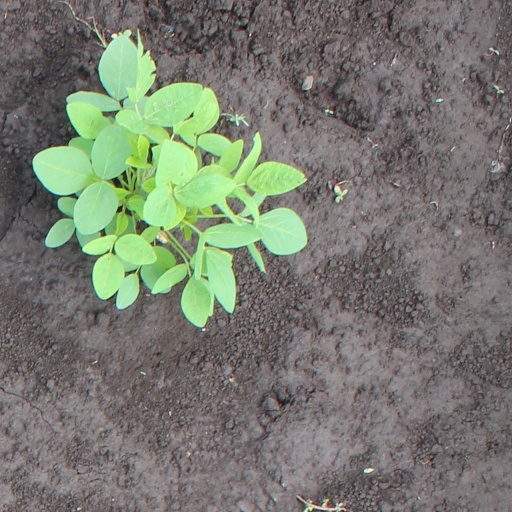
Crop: soybean